Drummond Mill

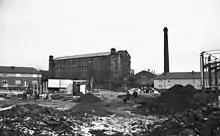
Drummond Mill (1983)

Drummond Mill was a complex of industrial buildings on Lumb Lane, Manningham, Bradford, West Yorkshire. It contained originally a spinning mill, a warehouse, a spinning shed, and an engine house with chimney and was destroyed in a fire on 28 January 2016.